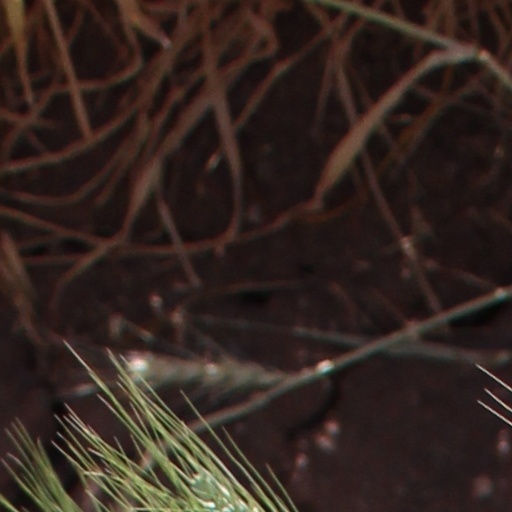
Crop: wheat